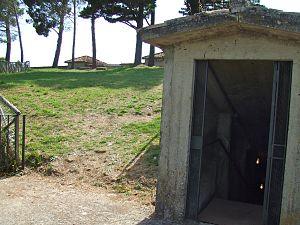
Cabane d'accès à la Grotta della Regina à Tuscania
La Nécropole de la Madonna dell’Olivo est un site comportant des tombes étrusques remontant à différentes périodes de la civilisation étrusque. Elle est située près de Tuscania, commune située dans l'actuelle province de Viterbe dans le Latium, en Italie centrale.